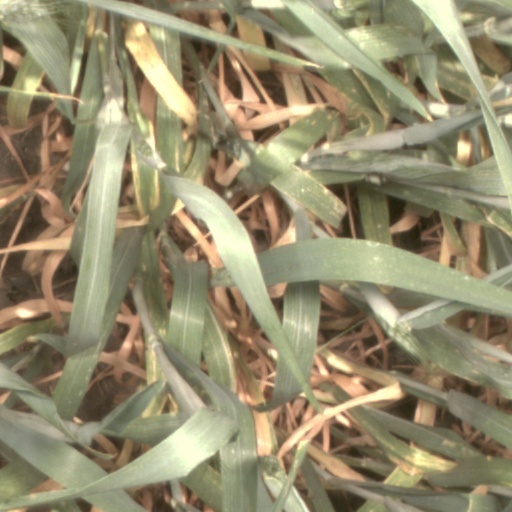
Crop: wheat